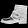
Label: Ankle boot